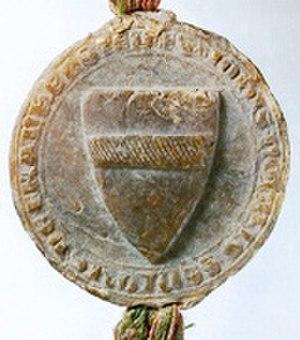
Les seigneurs de Breuberg étaient une famille seigneuriale franconienne issue du Odenwald, descendante des seigneurs de Lützelbach, éteinte en 1323.